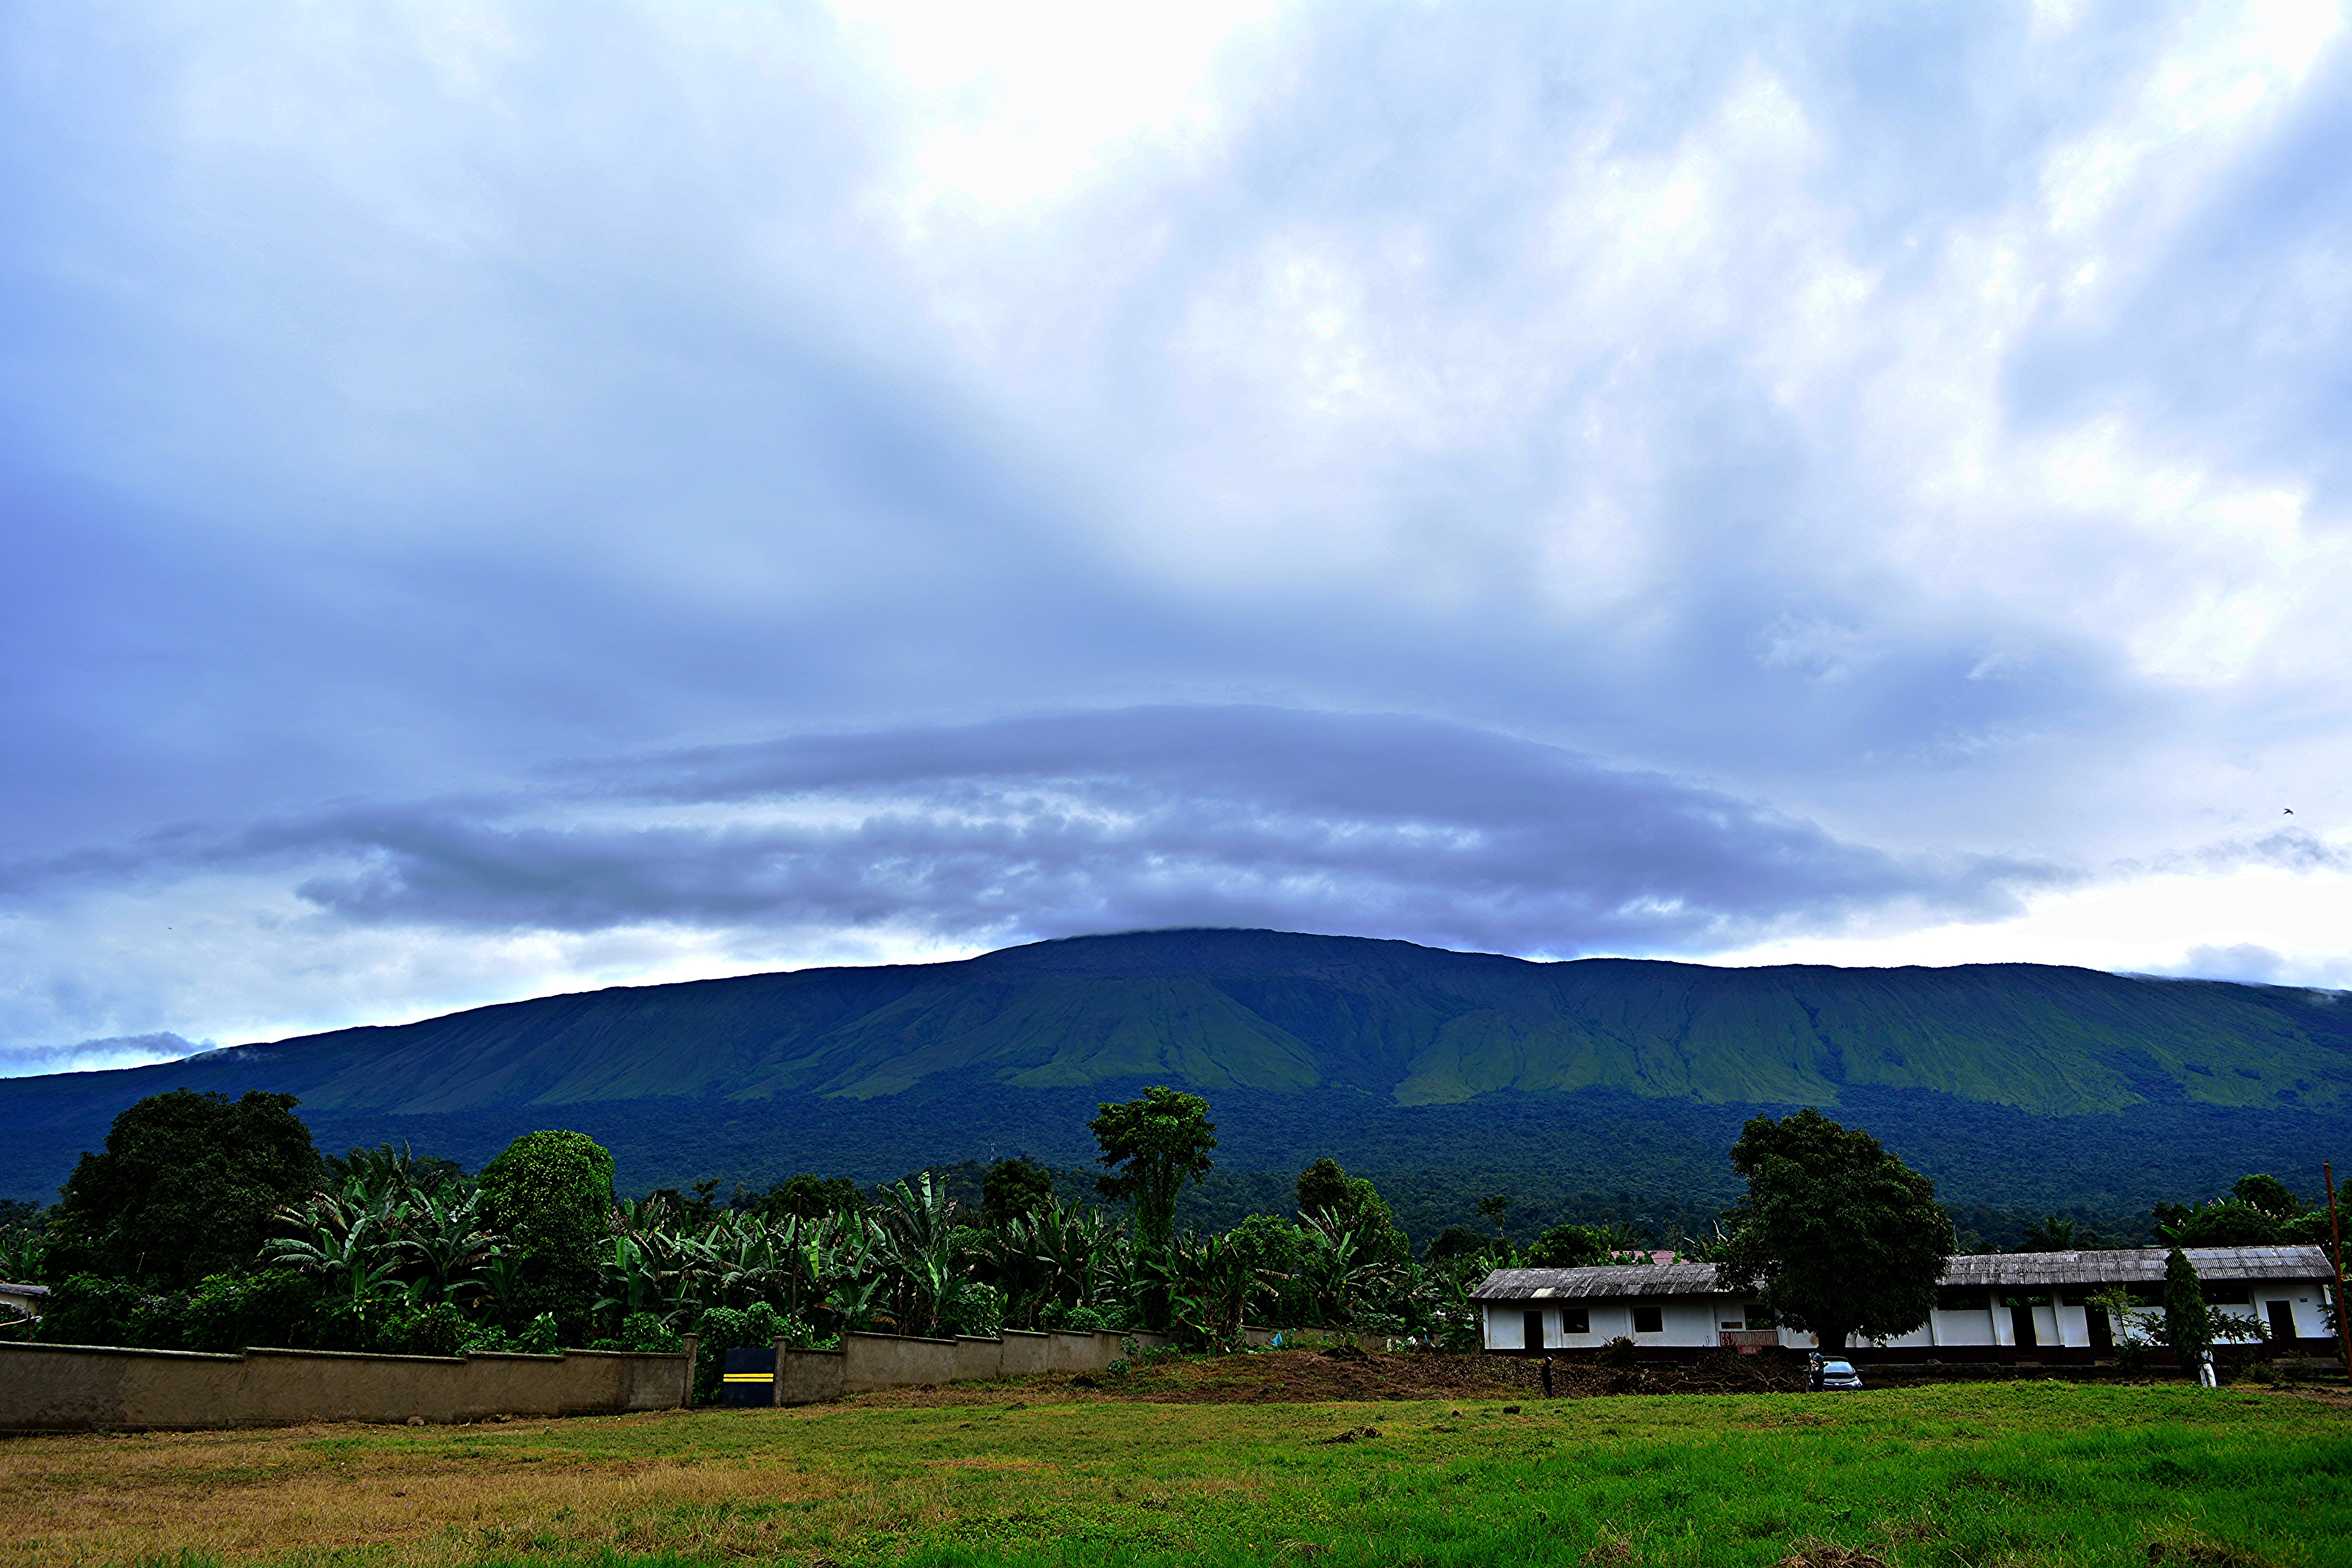
landscape, tree, nature, horizon, mountain, cloud, sky, field, meadow, morning, hill, dawn, mountain range, dusk, evening, highland, plain, plateau, loch, rural area, meteorological phenomenon, atmosphere of earth, mountainous landforms